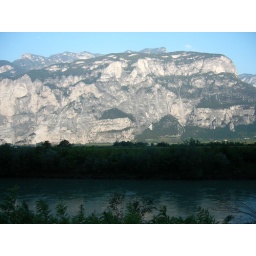
Characteristic white mountains light up under the late afternoon sun.